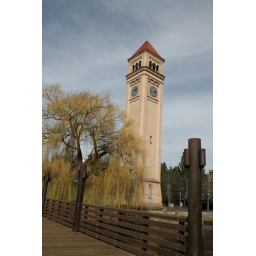
The clock tower in riverfront park